Freightliner Inspiration

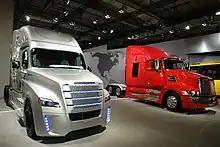
Freightliner Inspiration (foreground, on the left) on display. Red truck in the background is a Western Star 5700XE.

The Freightliner Inspiration is a prototype semi-trailer truck designed by Freightliner Trucks. The truck is the first autonomous commercial vehicle to be legally operated in the United States. There have been two units produced.